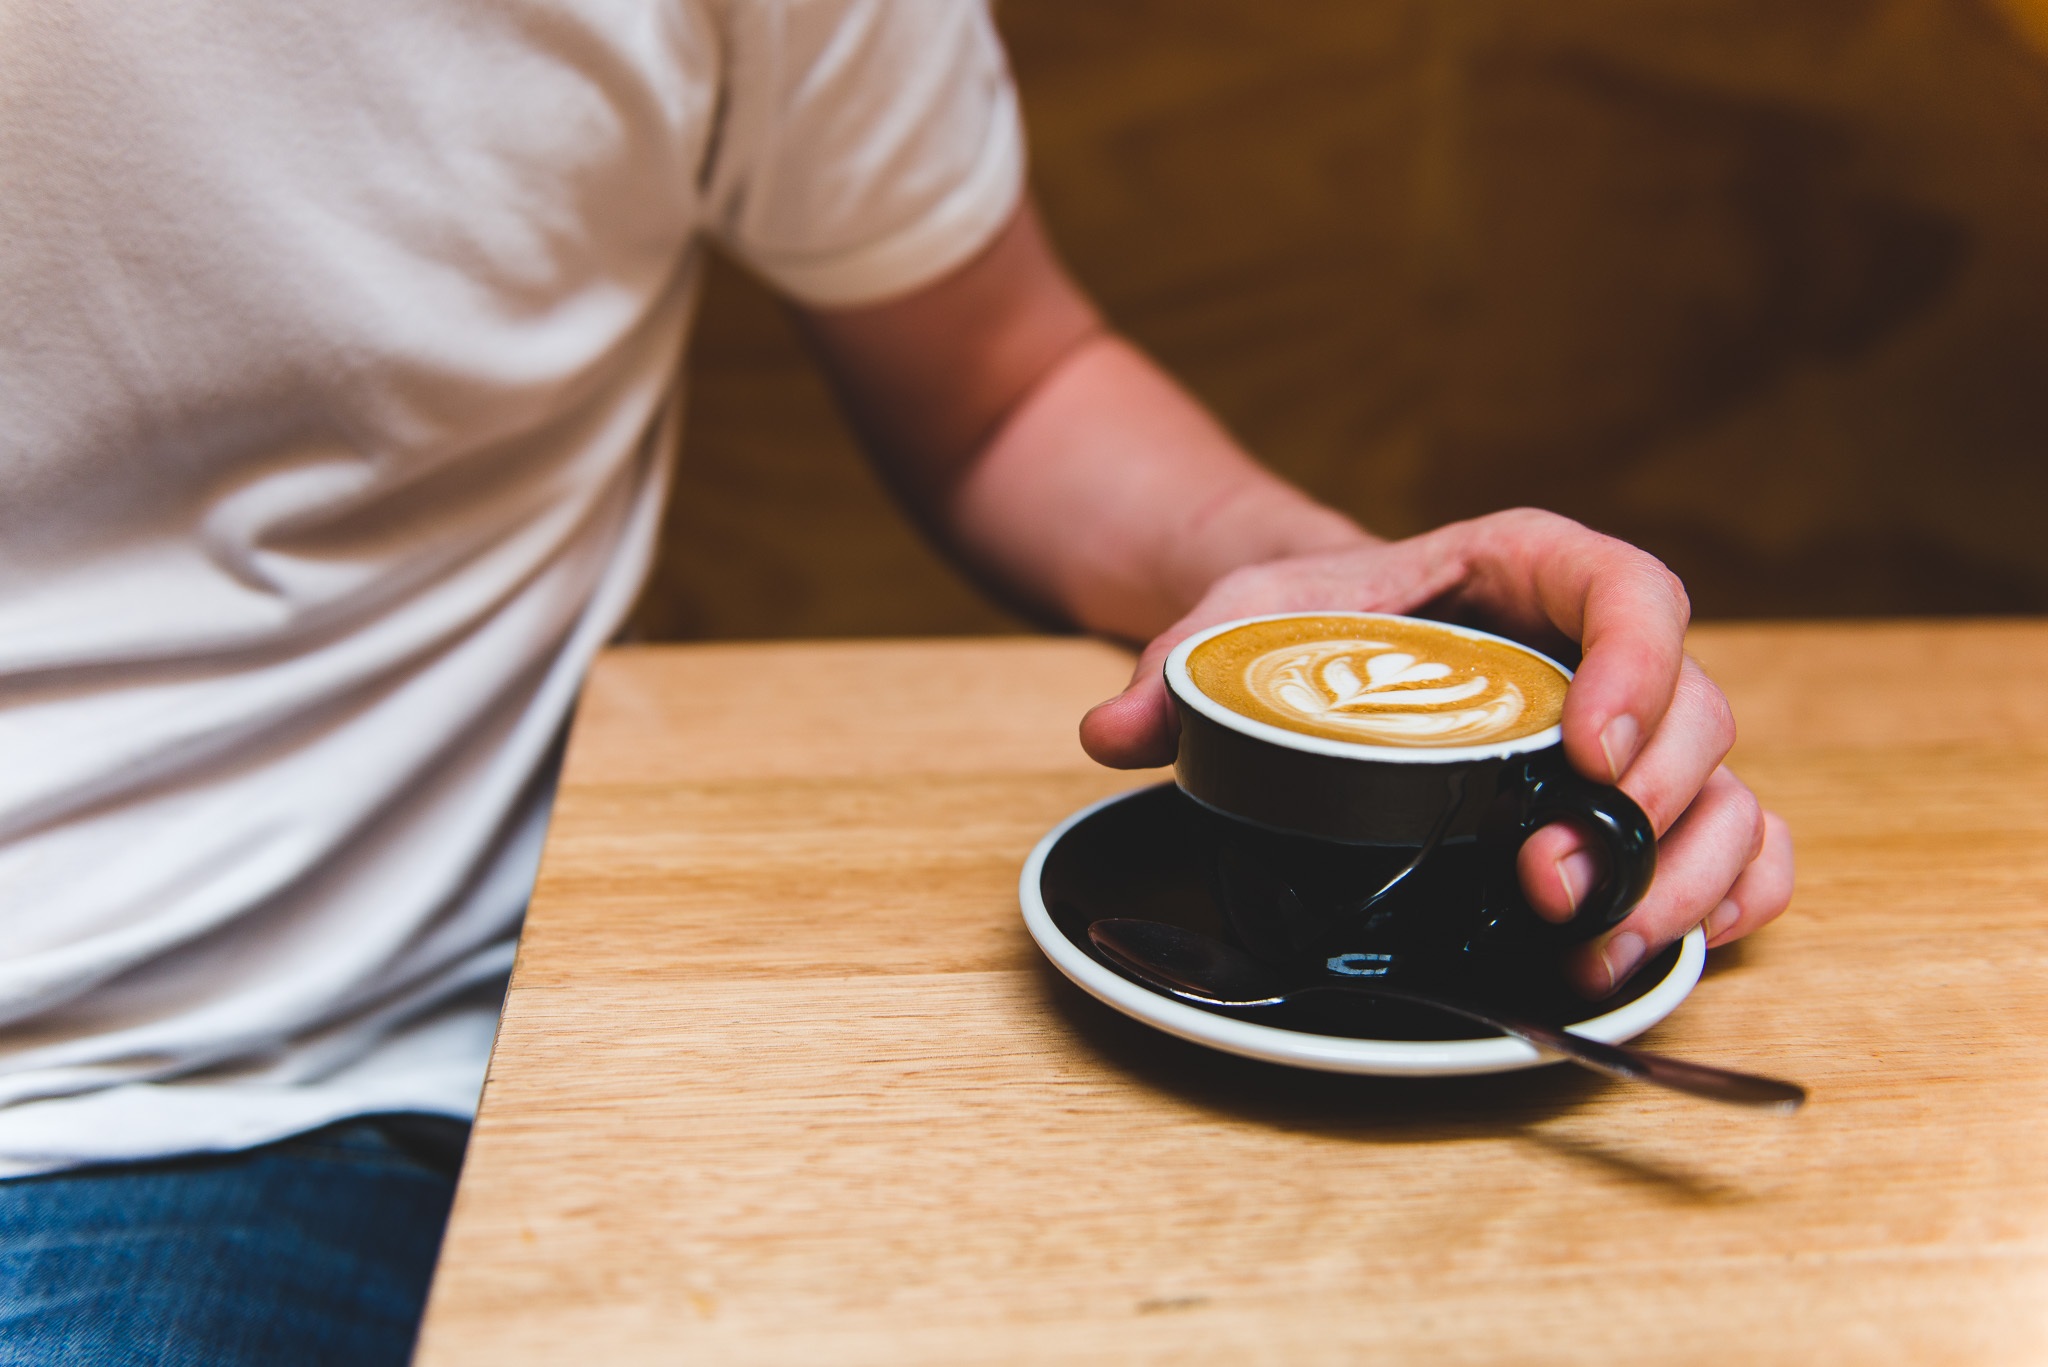
table, cafe, coffee, wood, cup, latte, dish, food, produce, drink, baking, espresso, coffee cup, sense